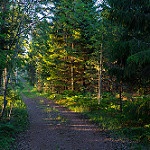
Label: forest